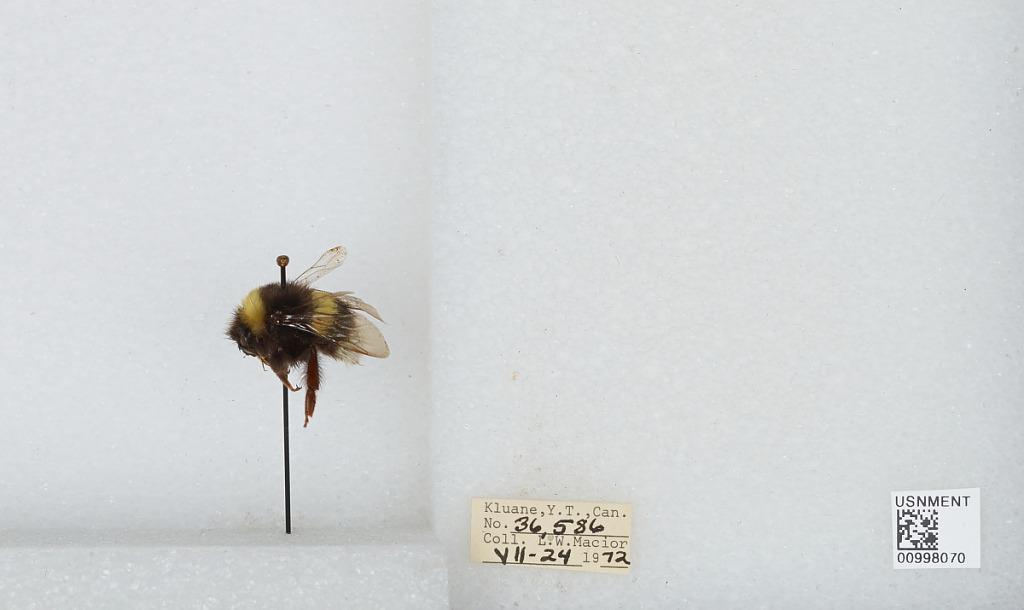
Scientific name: Bombus (Bombus) lucorum (Linnaeus)
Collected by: L. Macior
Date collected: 1972-7-24
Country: Canada
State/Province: Yukon Territory
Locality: Kluane
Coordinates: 60.75, -139.5